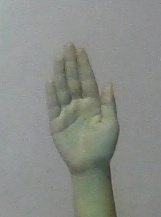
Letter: seen